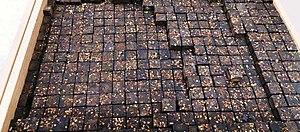
Sucre noir artisanal traditionnel du Yunnan, auquel on peut ajouter des épices comme roses, osmanthus, gingembre, etc. Photo prise dans un supermarché de Luxi, Yunnan, Chine.